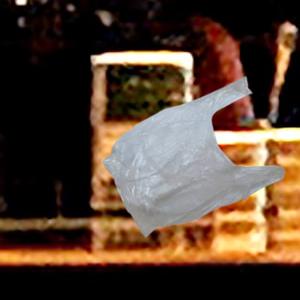
Label: plasticbags